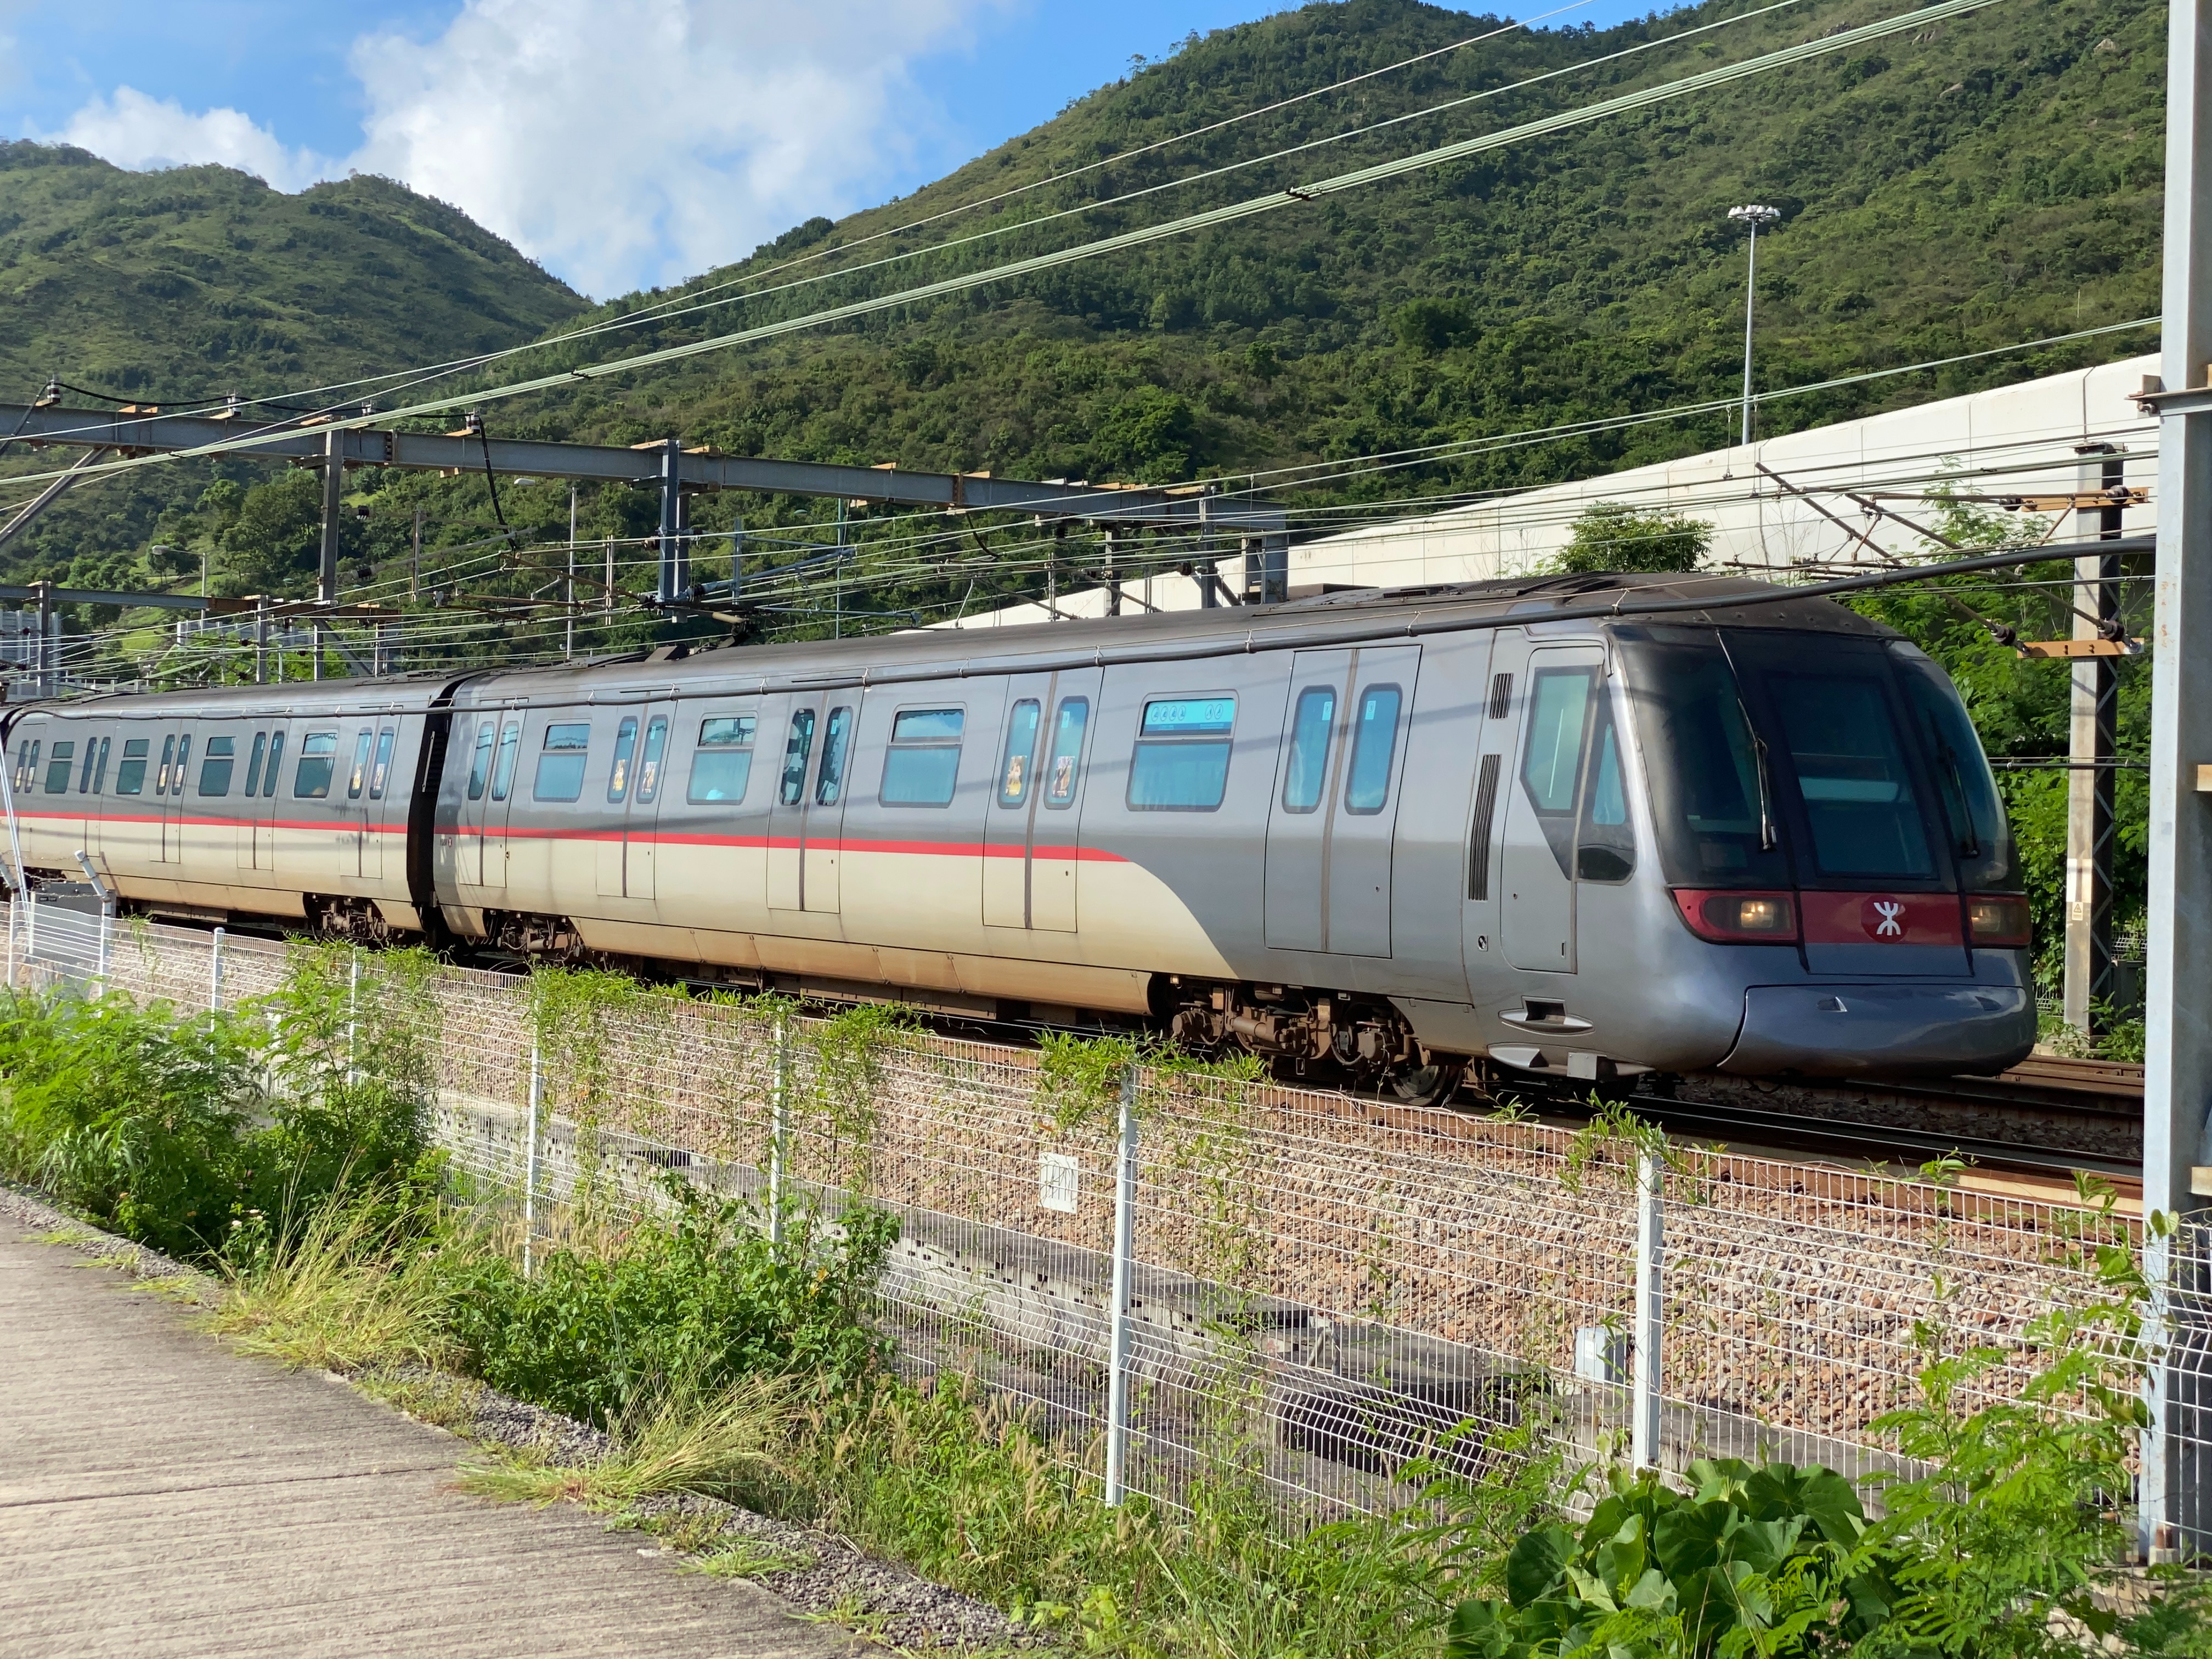
Vehicle type: Trains